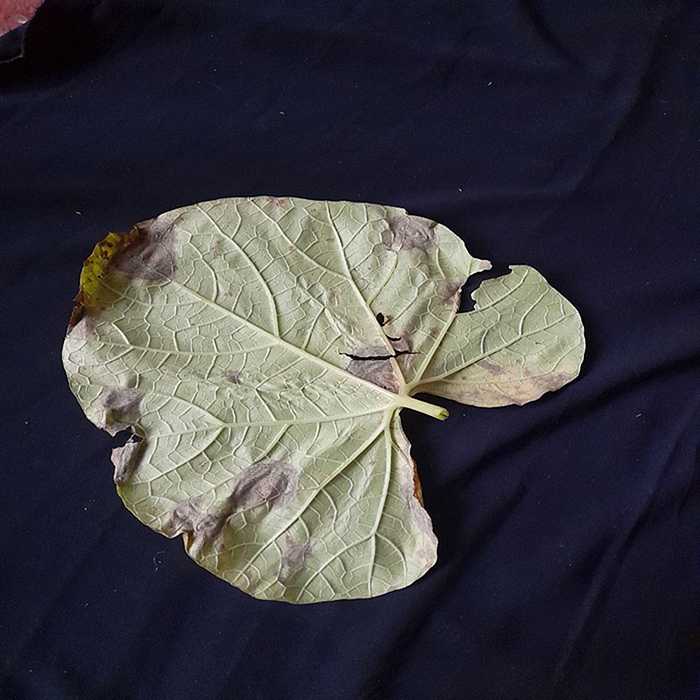
Plant: Bottle gourd
Label: Downey mildew